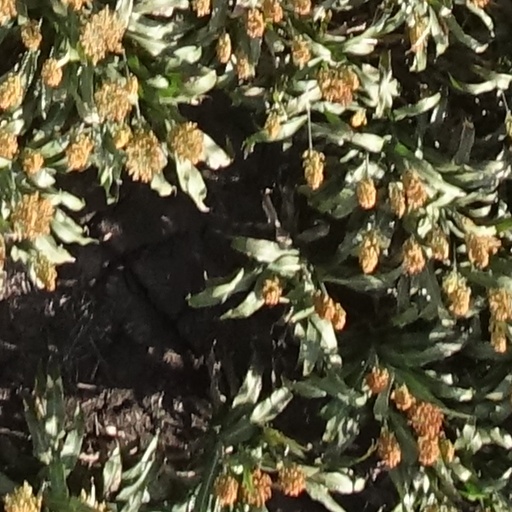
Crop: sorghum